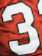
Number: 3